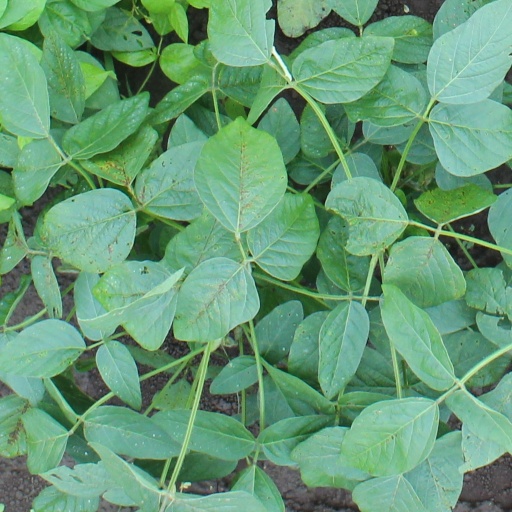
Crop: soybean